Henri Bourassa

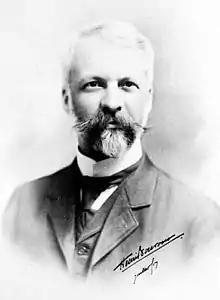

Joseph-Napoléon-Henri Bourassa (September 1, 1868 – August 31, 1952) was a French Canadian political leader and publisher. In 1899, Bourassa was outspoken against the British government's request for Canada to send a militia to fight for Britain in the Second Boer War. Prime Minister Sir Wilfrid Laurier's compromise was to send a volunteer force, but the seeds were sown for future conscription protests during the World Wars of the next half-century. Bourassa unsuccessfully challenged the proposal to build warships to help protect the empire. He led the opposition to conscription during World War I and argued that Canada's interests were not at stake. He opposed Catholic bishops who defended military support of Britain and its allies. Bourassa was an ideological father of French-Canadian nationalism. Bourassa was also a defining force in forging French Canada's attitude to the Canadian Confederation of 1867.